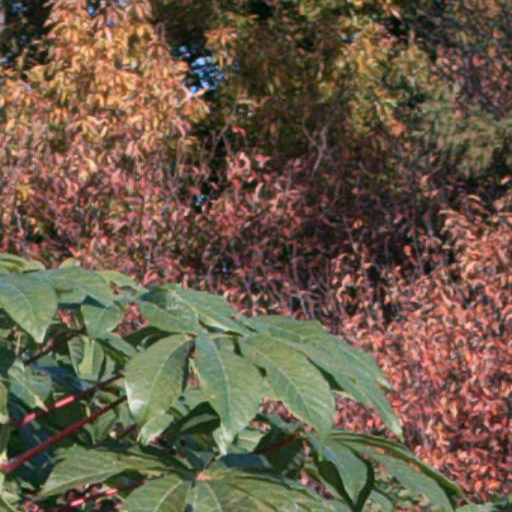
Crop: cassava